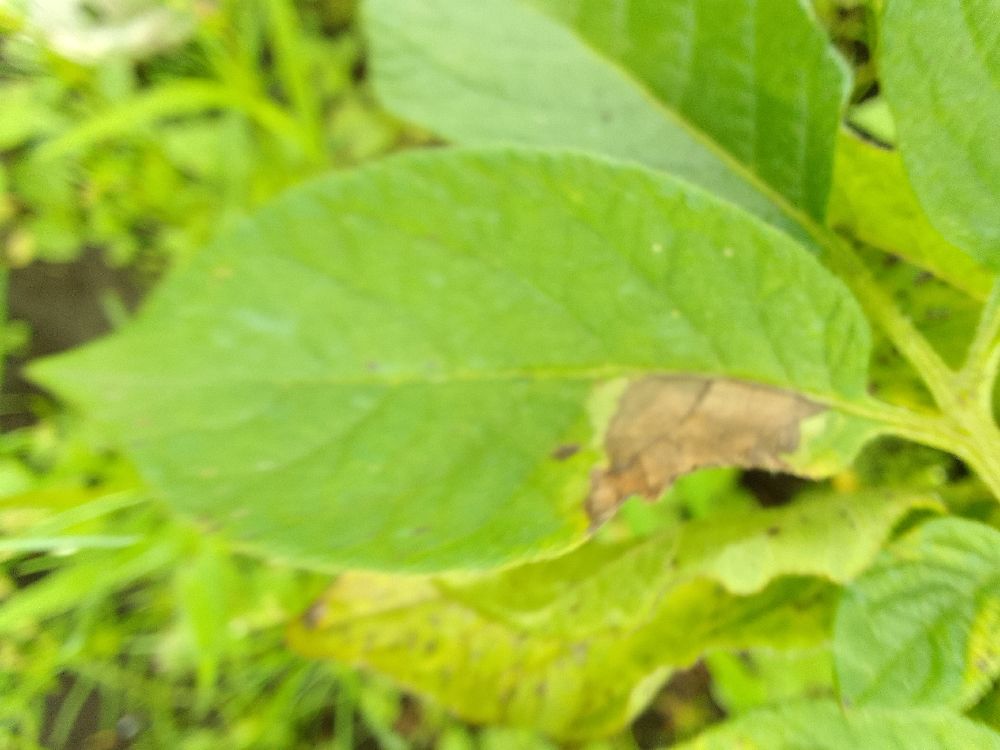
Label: Late blight